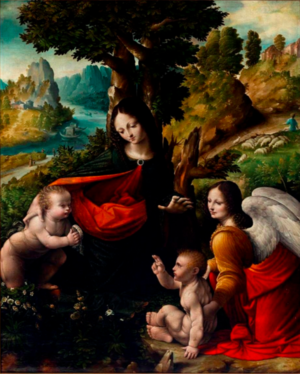
Cesare Magni - La Vierge aux rochers (d'après Léonard de Vinci) - entre 1520 et 1525 - Naples, musée de Capodimonte
La Vierge aux rochers, parfois nommé La Vierge, l'enfant Jésus, saint Jean-Baptiste et un ange, désigne indistinctement les deux versions d'un tableau peint par Léonard de Vinci et destiné à occuper la partie centrale du retable de l'Immaculée Conception aujourd'hui disparu. La première version — actuellement conservée au musée du Louvre à Paris — est créée entre 1483 et 1486 et se voit refusée par le commanditaire de l'œuvre ; la seconde, peinte en deux temps, entre 1491 et 1499 puis entre 1506 et 1508, est effectivement exposée dans le retable avant de rejoindre, à la fin du XIXᵉ siècle, la National Gallery de Londres où elle se trouve toujours. S'il est avéré que le tableau conservé au Louvre est de la main de Léonard de Vinci, l'attribution de celui de Londres est contestée : il pourrait notamment avoir été réalisé par Giovanni Ambrogio de Predis, sous la direction de Léonard. Les deux tableaux sont essentiellement semblables dans leur conception générale, mais diffèrent par certains détails de composition et par leur technique d'exécution.